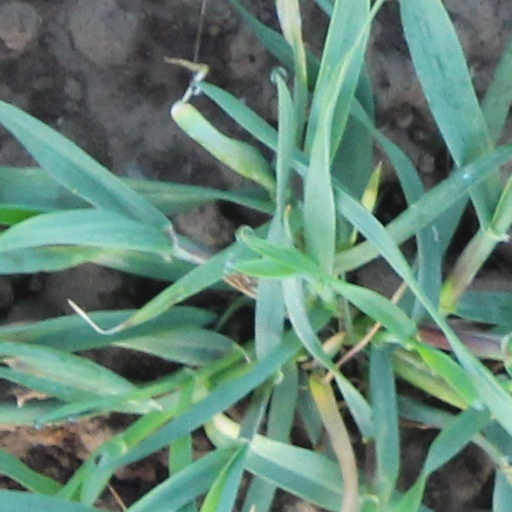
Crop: wheat